Sanguisorba minor

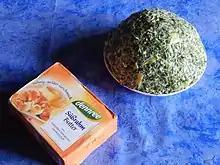
Used in herb butter

Young burnet leaves are used as an ingredient in salads, dressings, sauces, summer drinks, and in claret. It is also used to flavour vinegar, butter, and cream cheese.